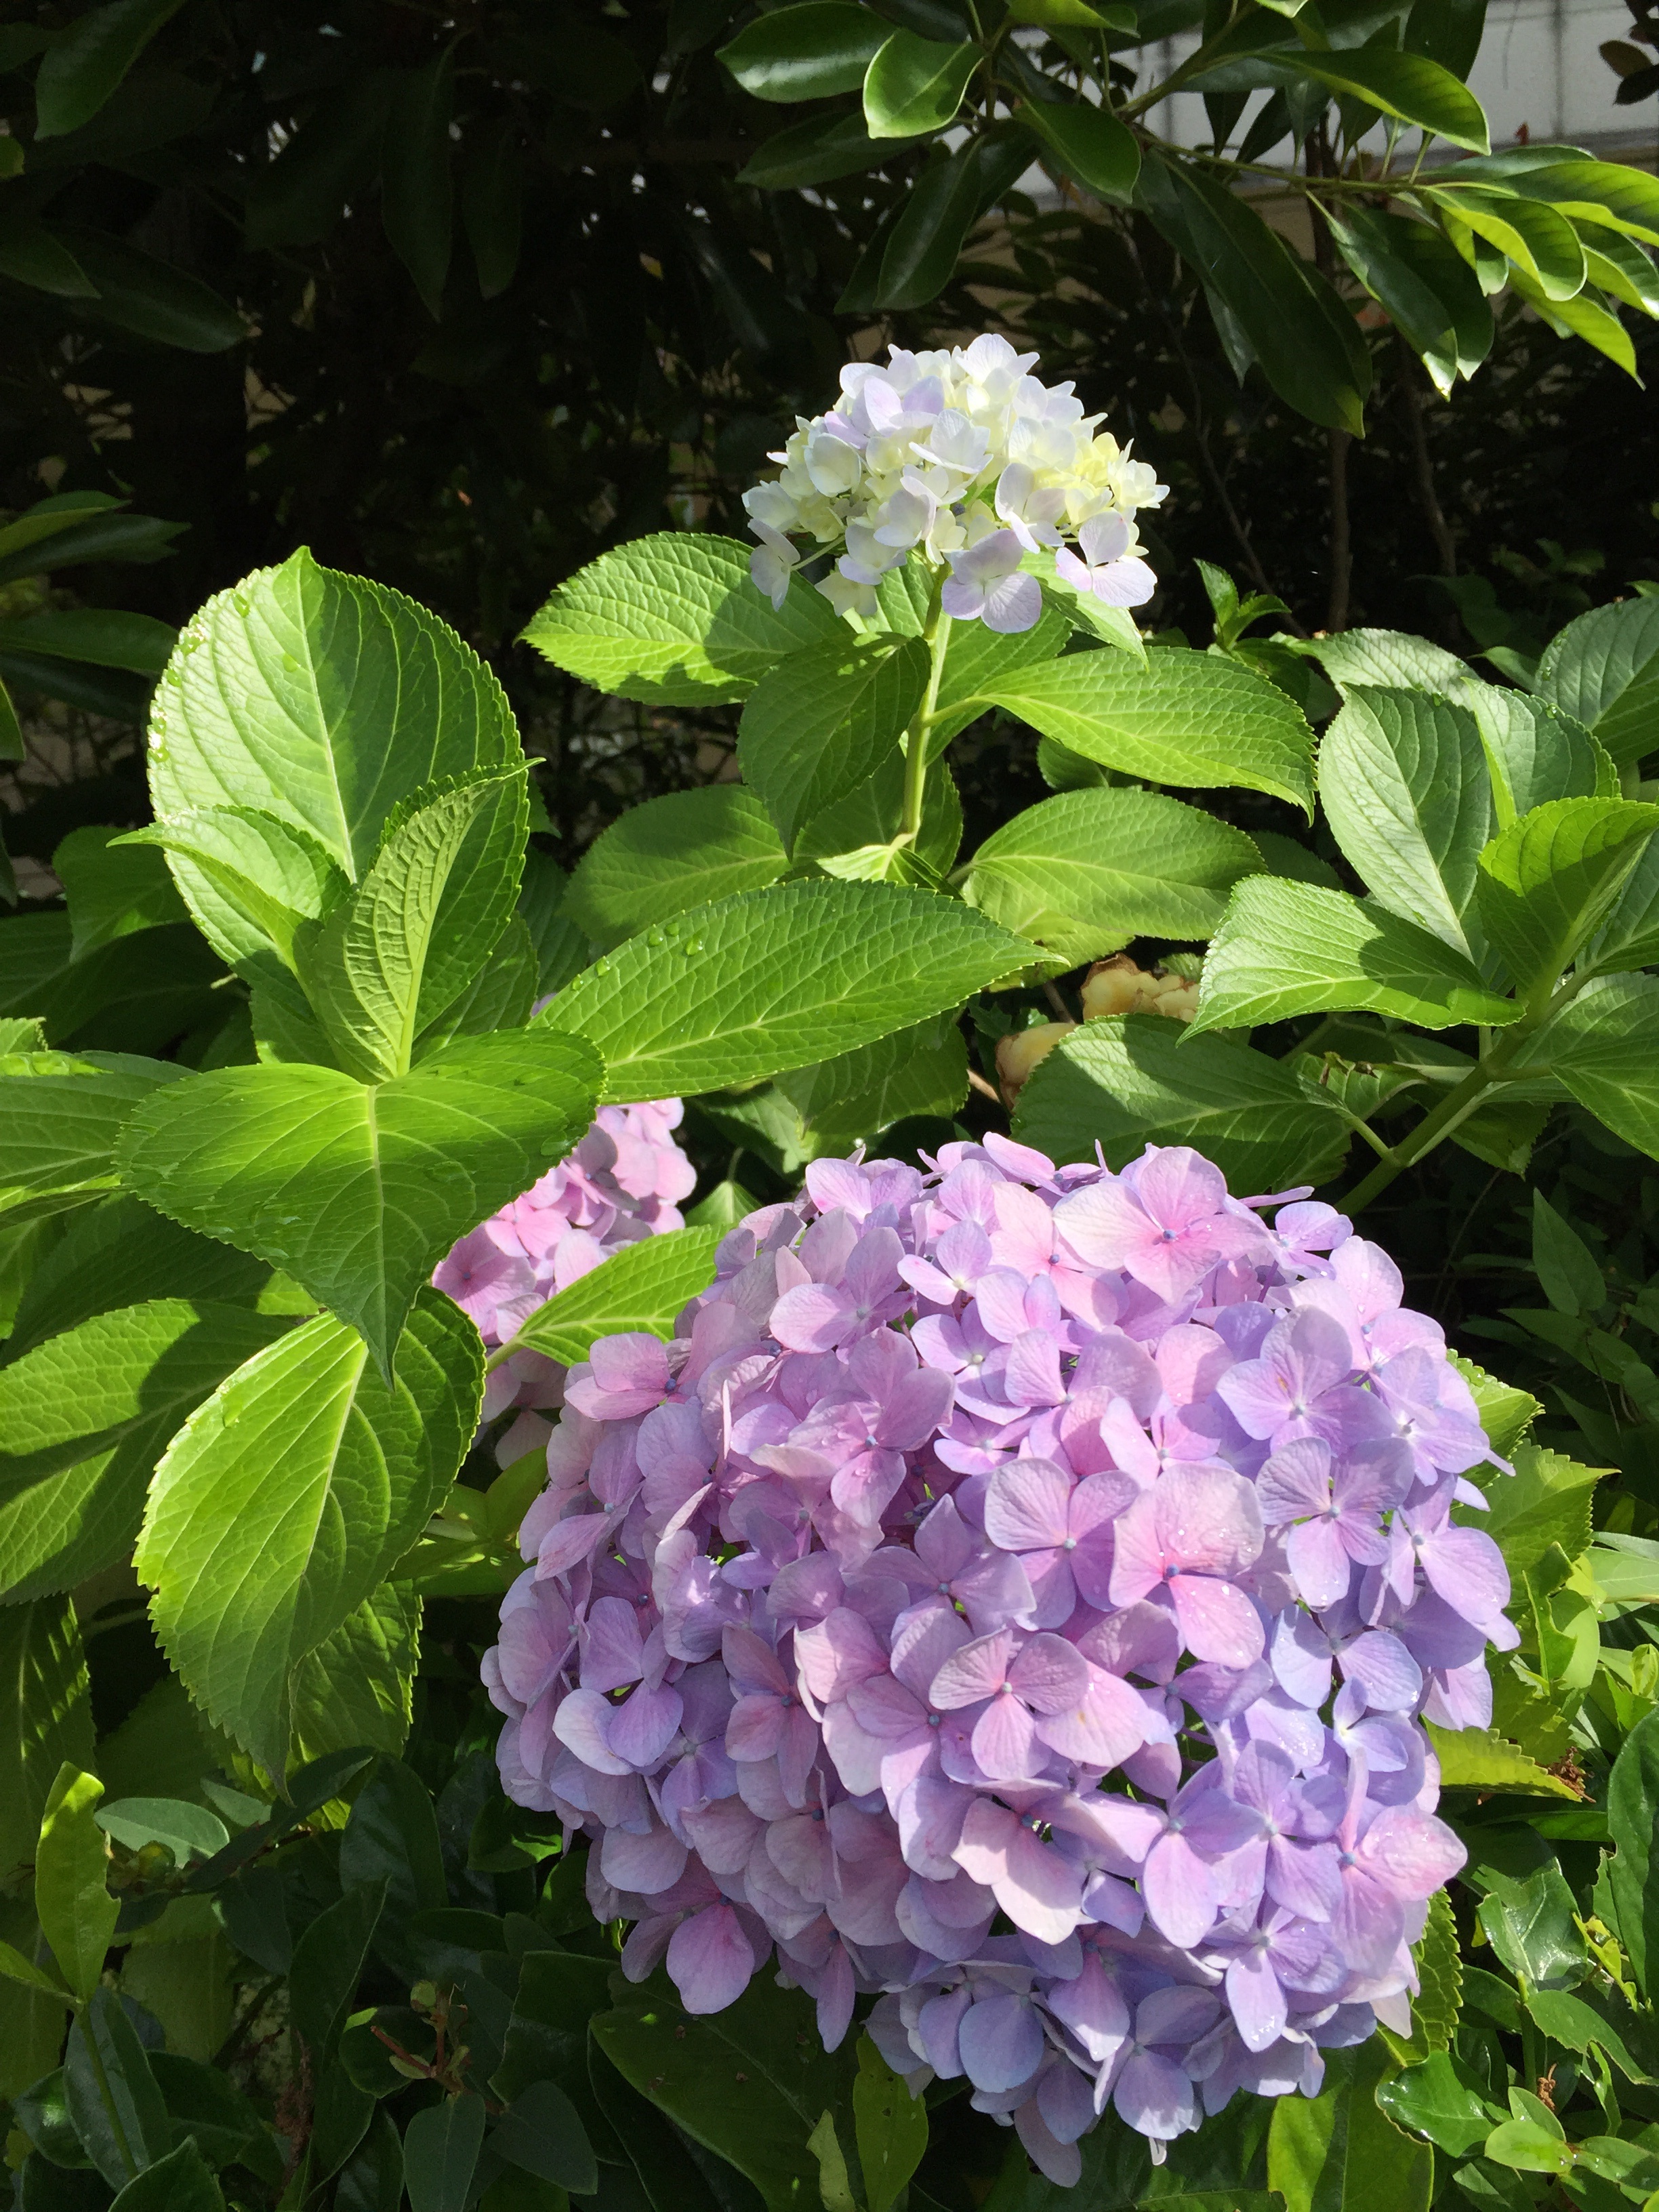
plant, flower, botany, garden, hydrangea, flowers, shrub, beautiful, flowering plant, hydrangeaceae, cornales, annual plant, land plant, hydrangea serrata